KATCOM

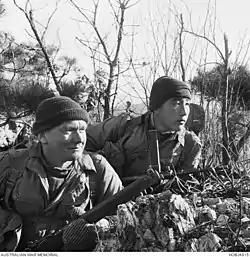
A KATCOM soldier (at right) with a member of the 3rd Battalion, Royal Australian Regiment during exercises in March 1954.

Korean Augmentation Troops to Commonwealth Division (KATCOM) refers to significant numbers of South Korean soldiers who were attached to the 1st Commonwealth Division during the Korean War. South Korean troops were included within Commonwealth units as replacements simply to make up numbers during periods of troop rotation.